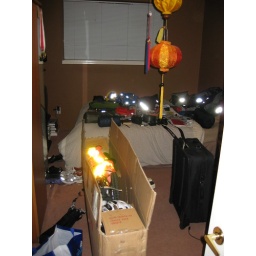
45 pounds in the suitcase + 45 pounds in the bike box + 15 pounds in the carry on - food - water = trouble